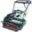
Label: lawn_mower